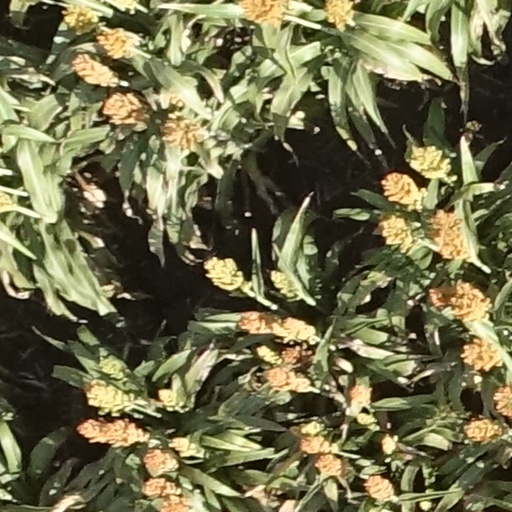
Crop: sorghum